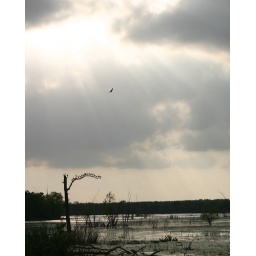
flying high in the sky